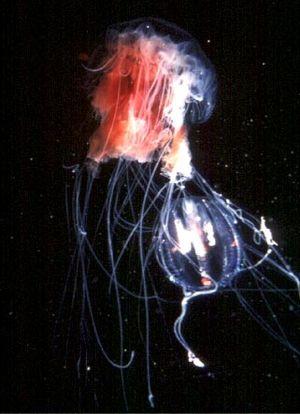
La Crinière du lion est l'une des cinquante-six nouvelles d'Arthur Conan Doyle mettant en scène le détective Sherlock Holmes. Elle est parue pour la première fois le 27 novembre 1926 dans l'hebdomadaire américain Liberty, avant d'être regroupée avec d'autres nouvelles dans le recueil Les Archives de Sherlock Holmes.
Le genre cyanée regroupe plusieurs espèces de grandes méduses de la famille éponyme des Cyaneidae.
La pullulation de méduses, prolifération de méduses, bloom de méduses ou invasion de méduses est un phénomène de multiplication massive de certaines espèces de méduses. Il s'agit d'un type d'invasion biologique.